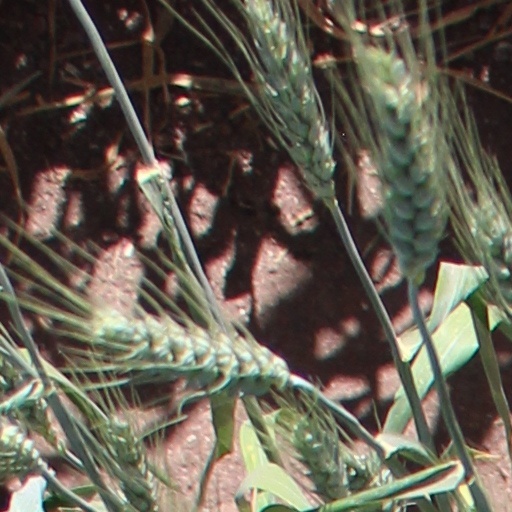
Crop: wheat